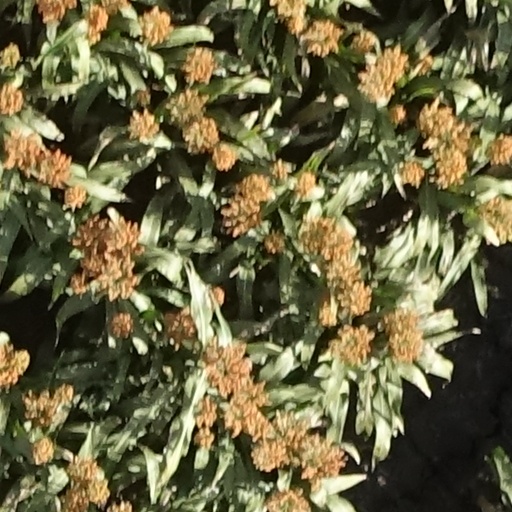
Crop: sorghum